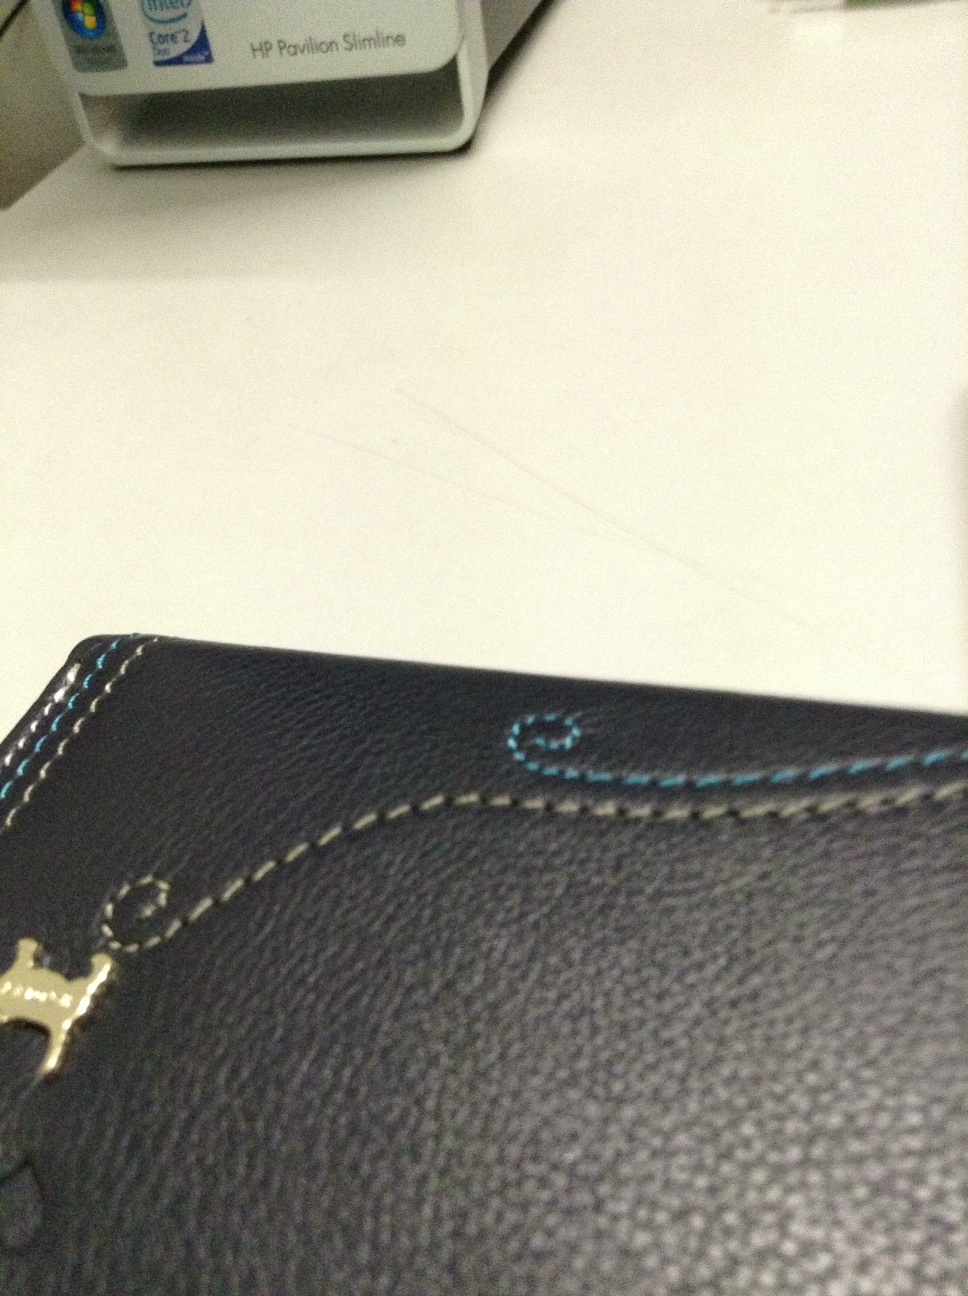Question: What color, what color is the wallet?
Answer: black